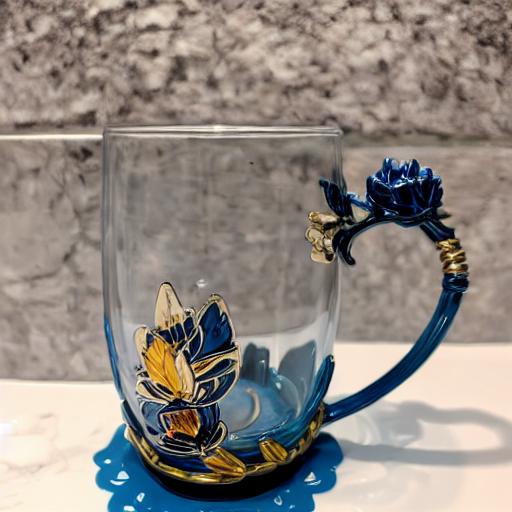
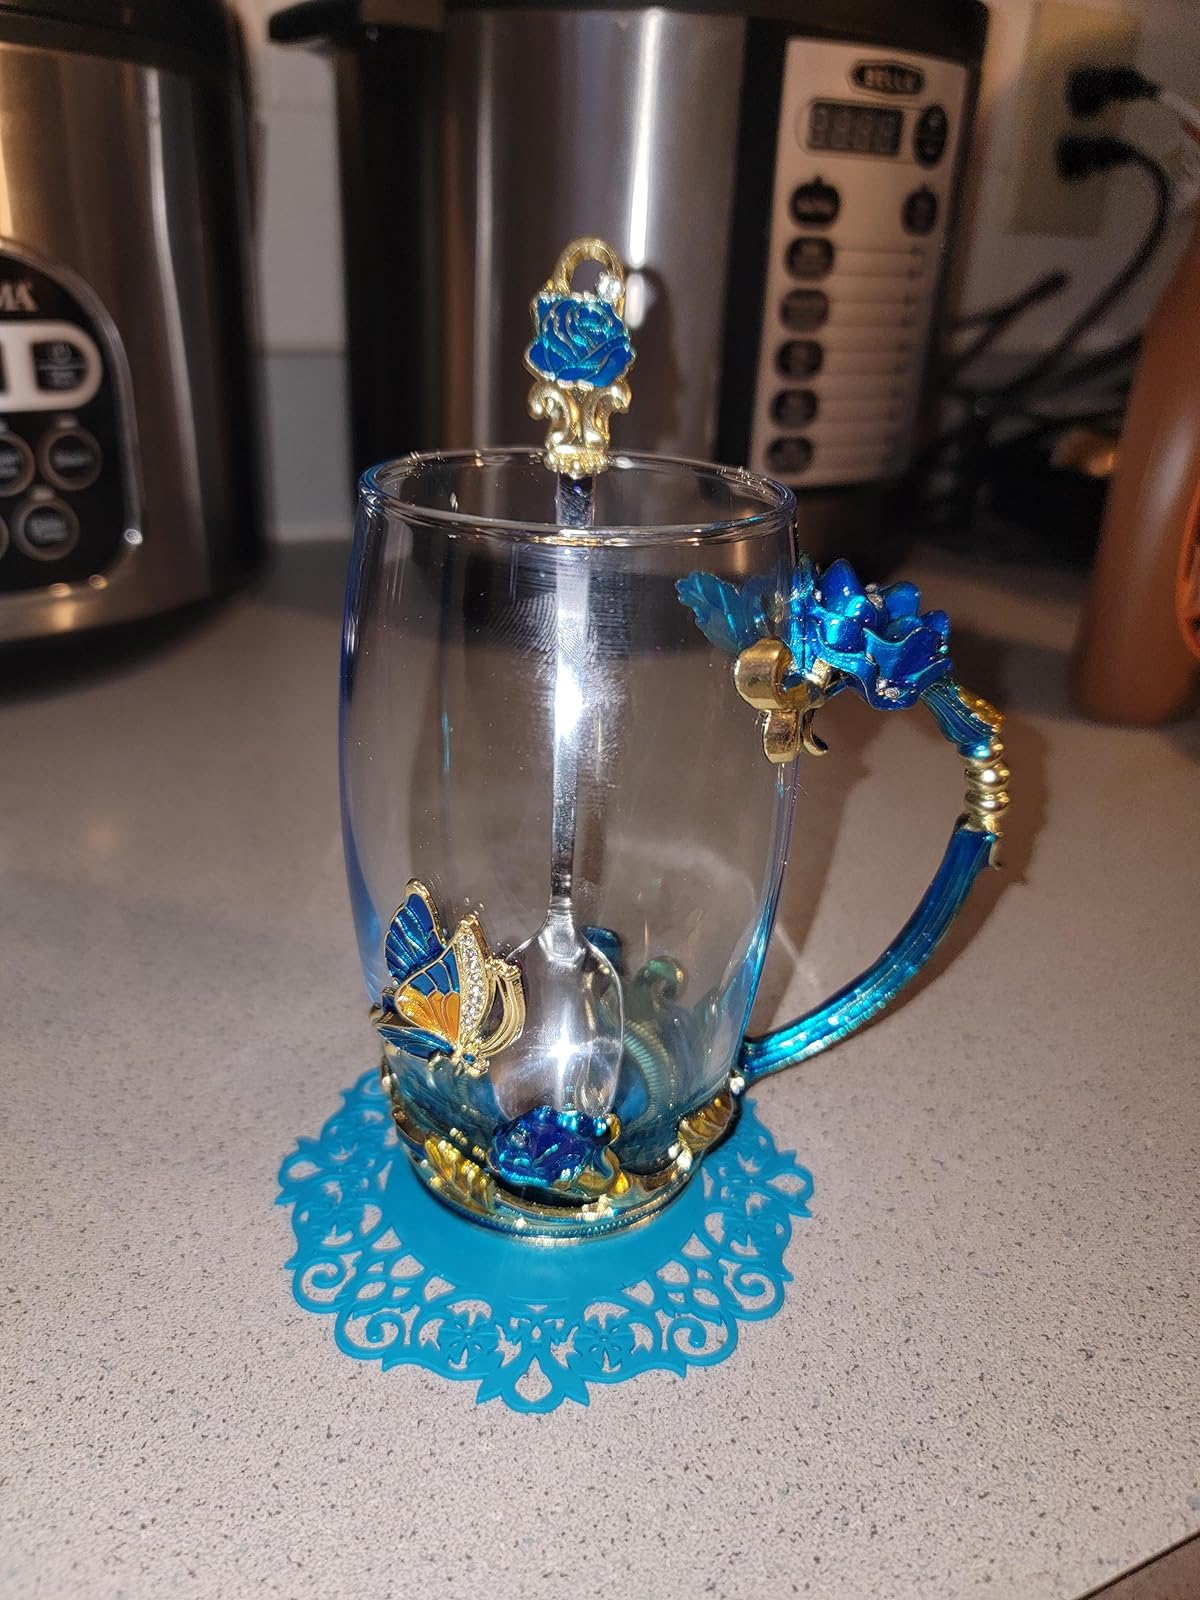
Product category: items_mug
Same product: no